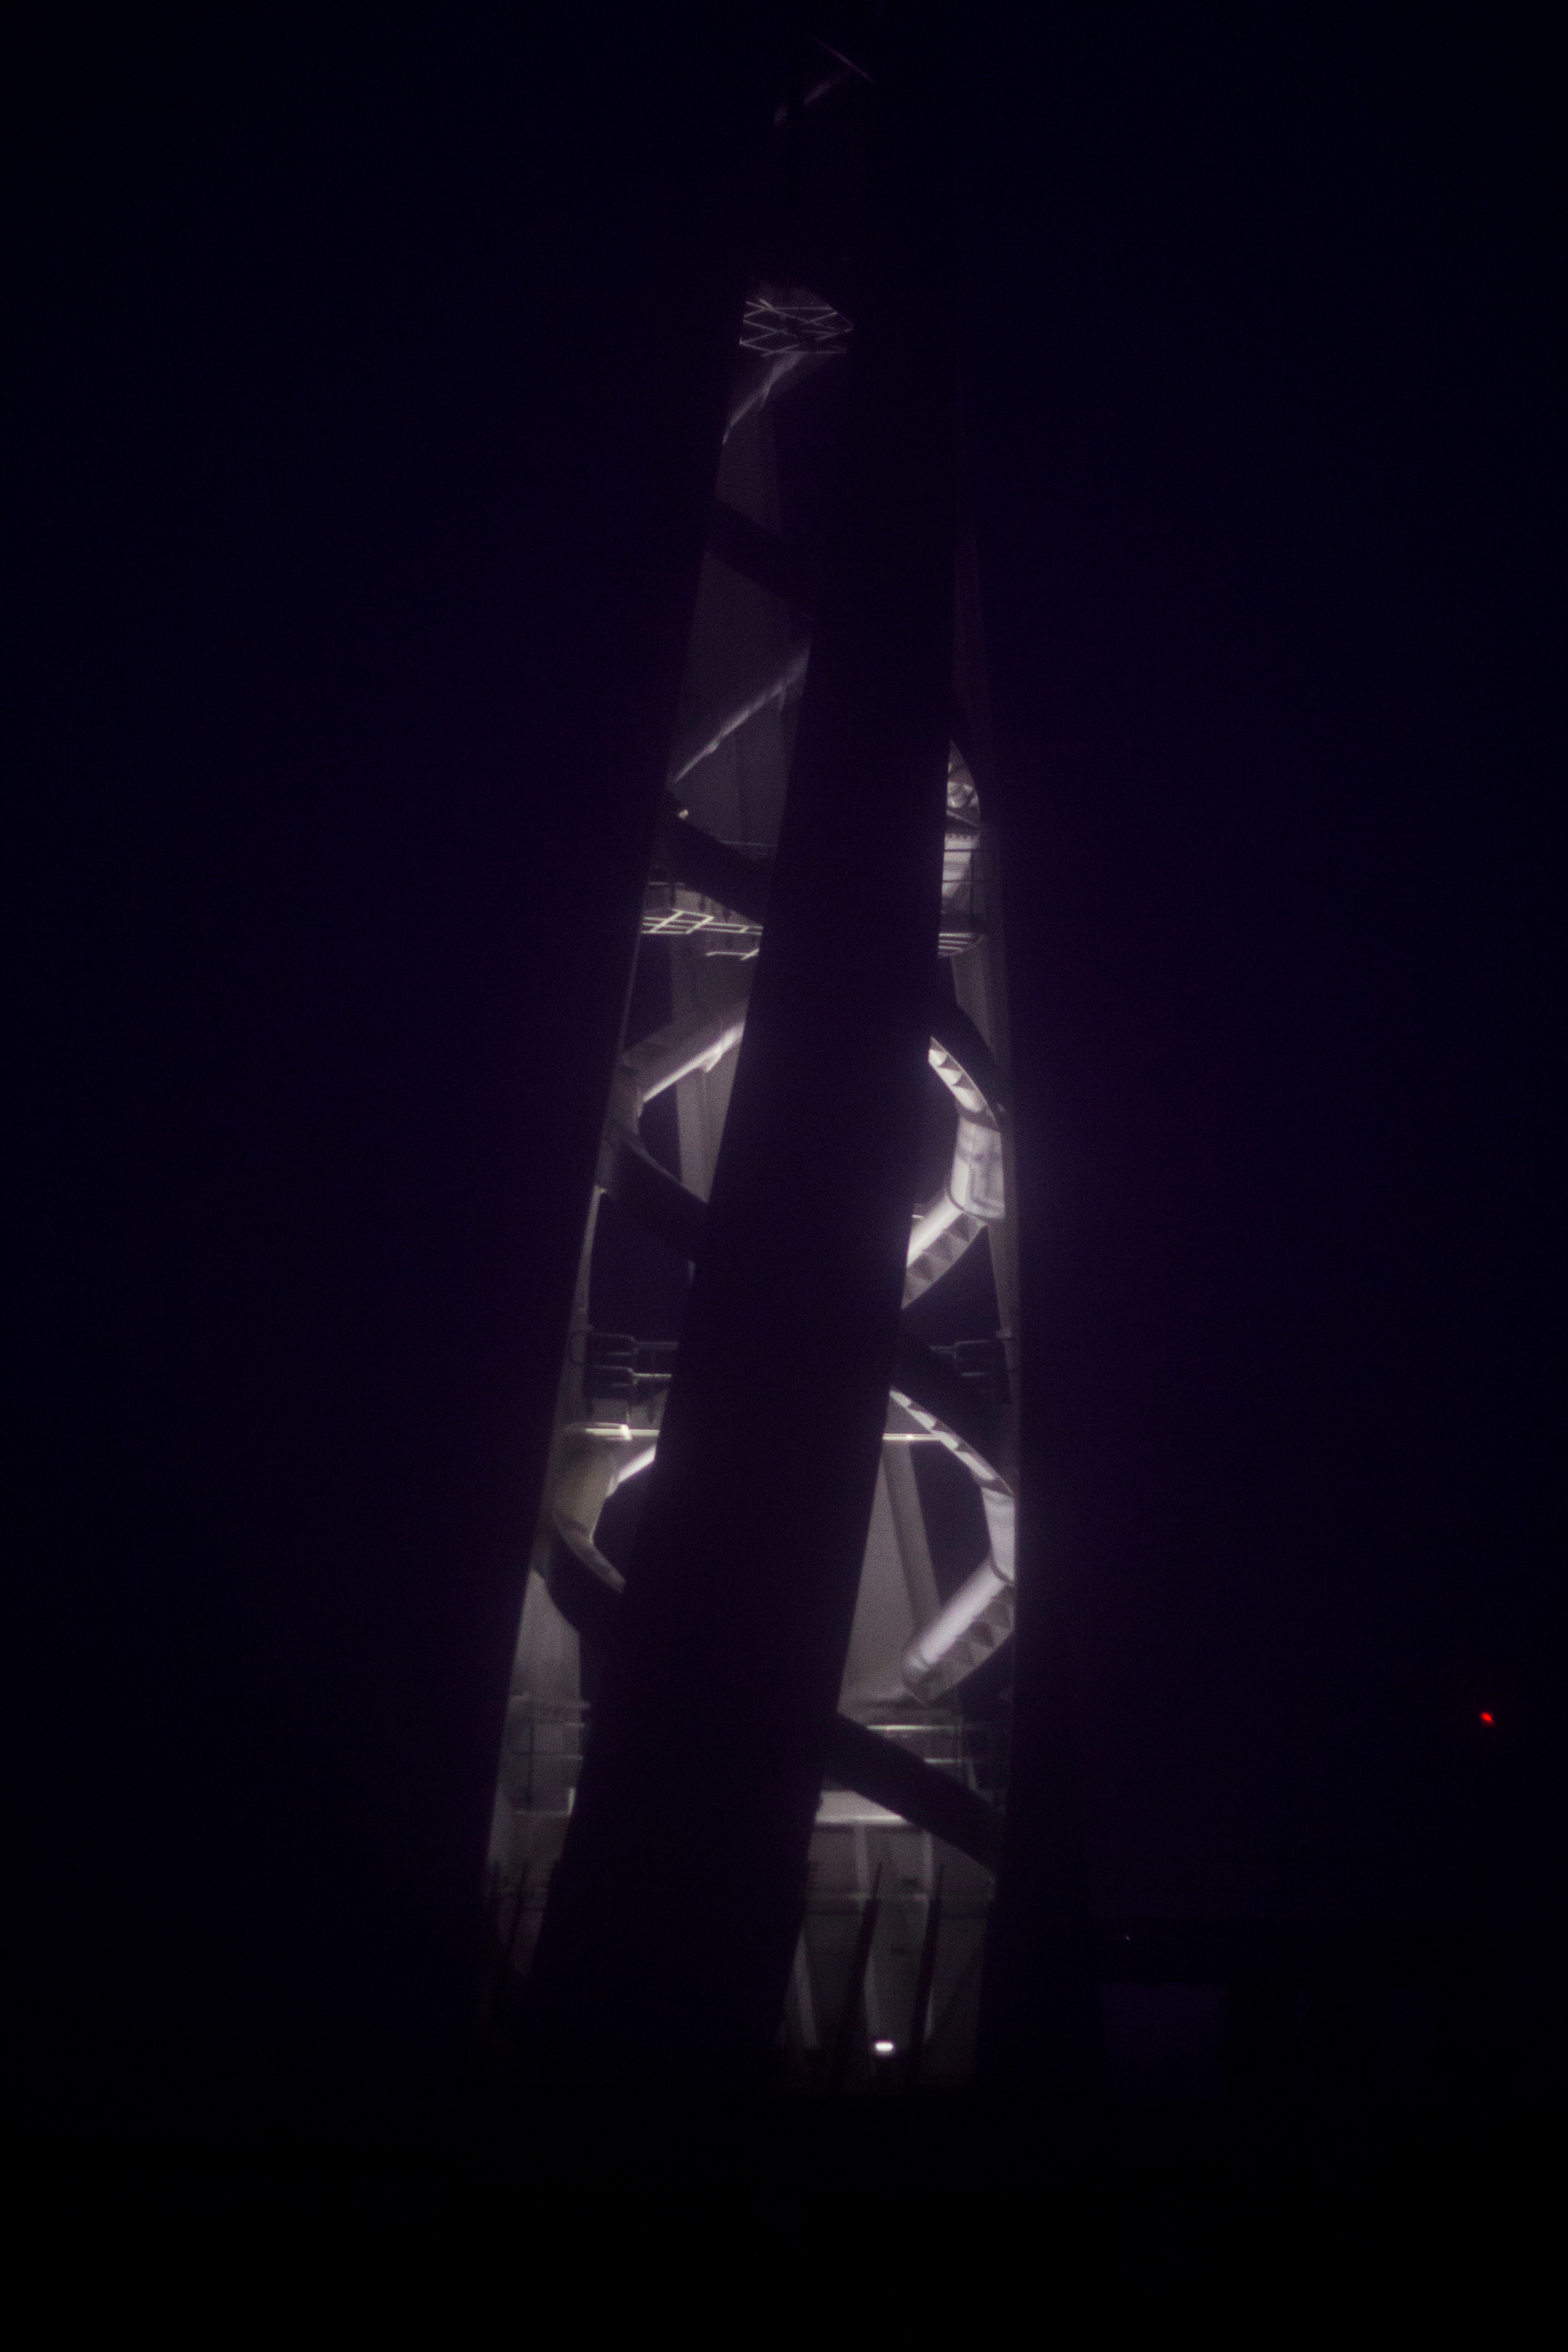
light, night, line, reflection, darkness, street light, black, lighting, shape, atmosphere of earth